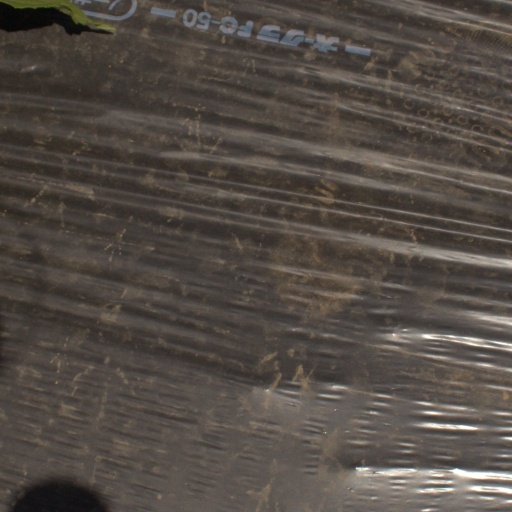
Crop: Jerusalem artichoke